Organosilicon chemistry

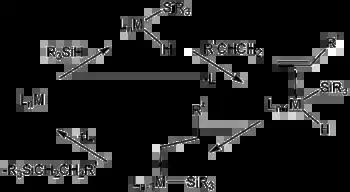
Idealized mechanism for metal-catalysed hydrosilylation of an alkene

Hydrosilylation requires metal catalysts, especially those based on platinum group metals. In the related silylmetalation, a metal replaces the hydrogen atom.